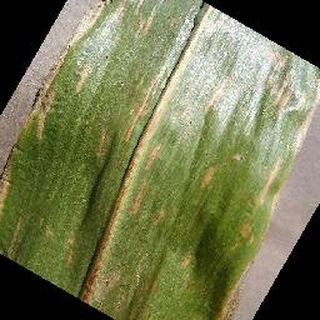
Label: corn_cercospora_leaf_spot